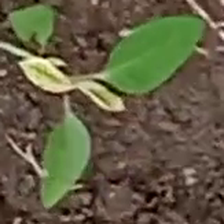
Weed species: Moti_dudhi(Euphorbia_geneculata_L)